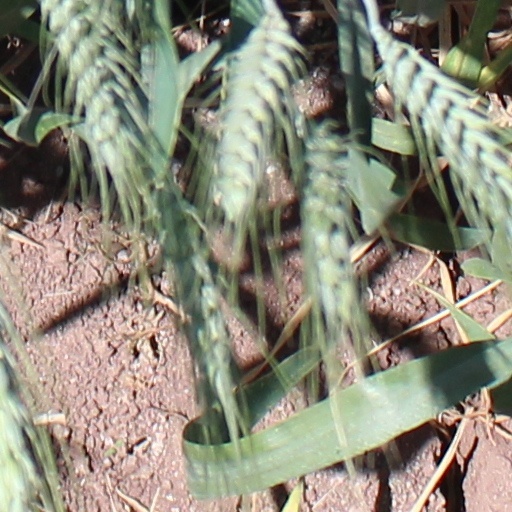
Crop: wheat